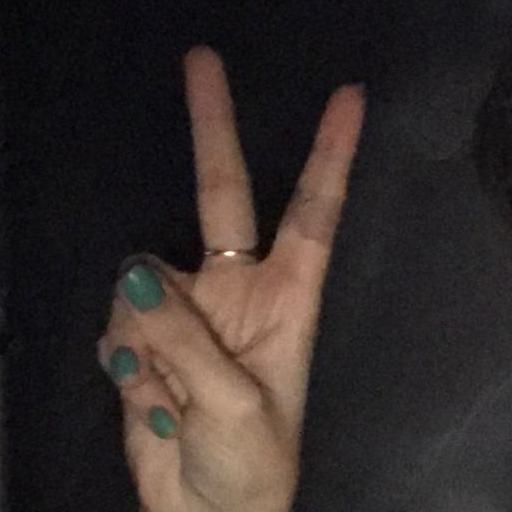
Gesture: peace